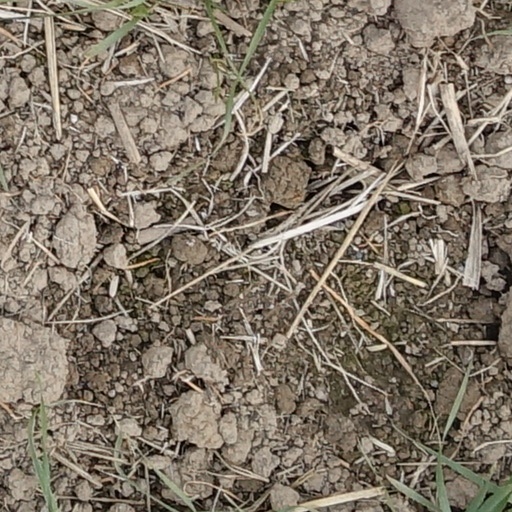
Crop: wheat